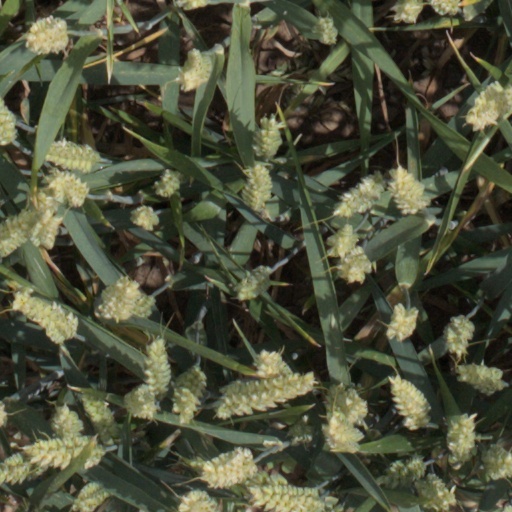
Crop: wheat